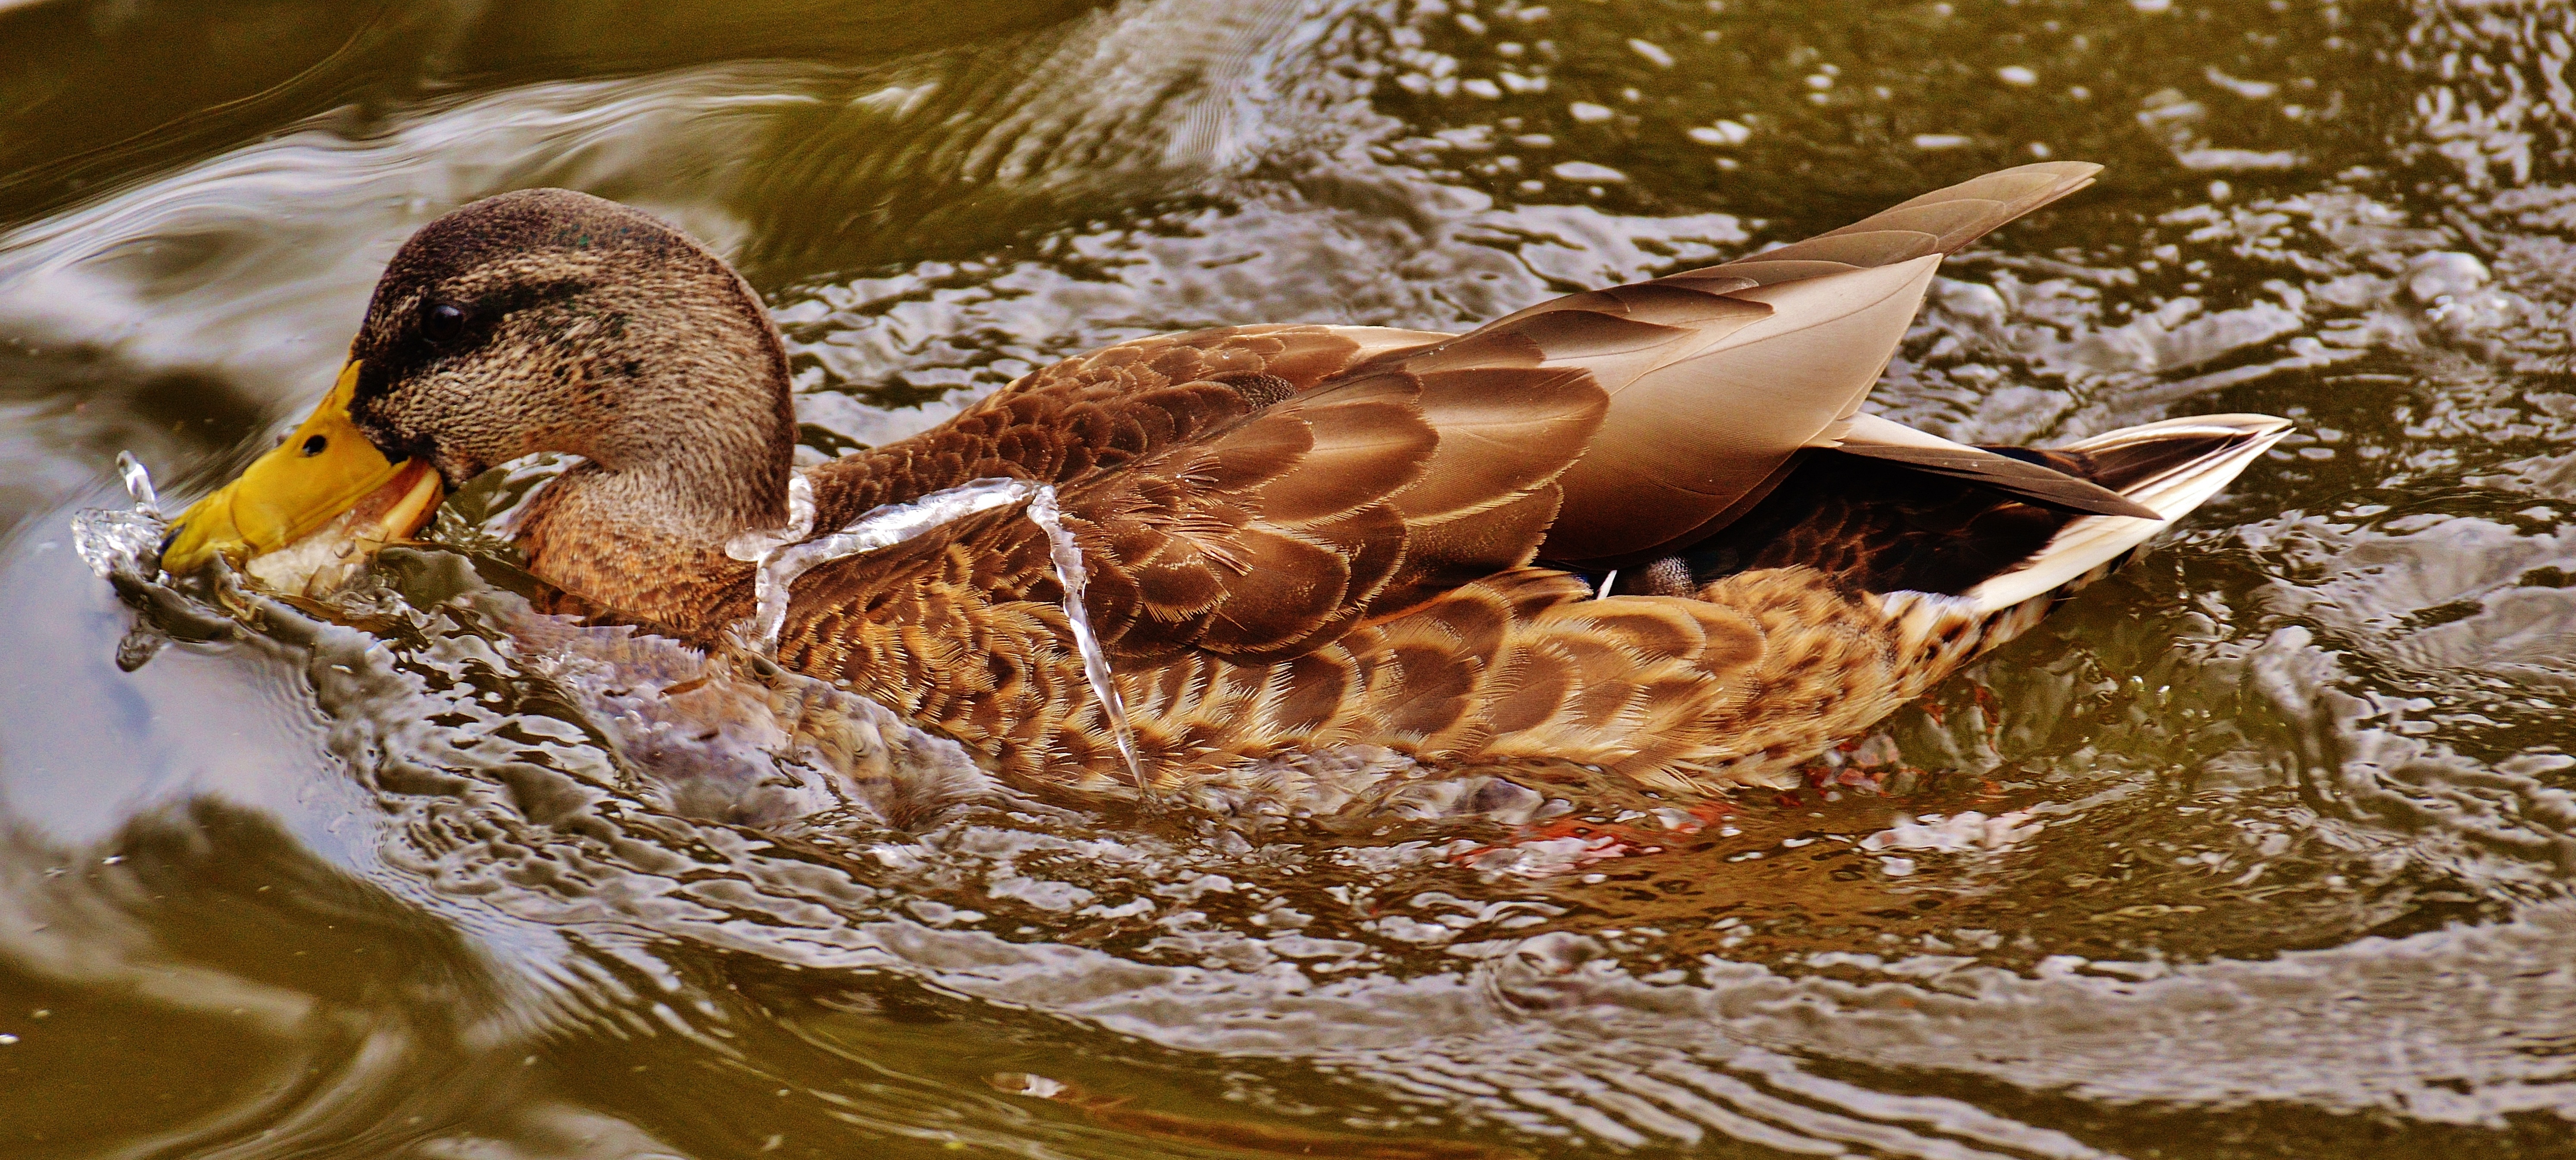
water, bird, wing, animal, wildlife, beak, feather, fauna, plumage, poultry, birds, duck, vertebrate, beautiful, bill, waterfowl, water bird, animal world, wildlife photography, mallard, ducks geese and swans, seaduck